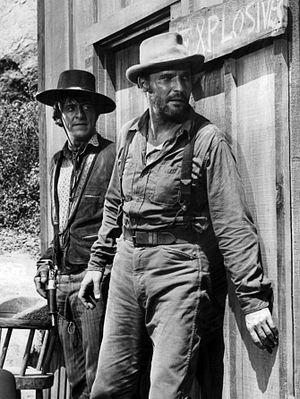
Cette liste comprend une partie des élèves diplômés de la Royal Academy of Dramatic Art.
John Vernon, né le 24 février 1932 à Zehner au Canada et mort le 1ᵉʳ février 2005 à Los Angeles aux États-Unis, est un acteur et producteur de cinéma canadien.